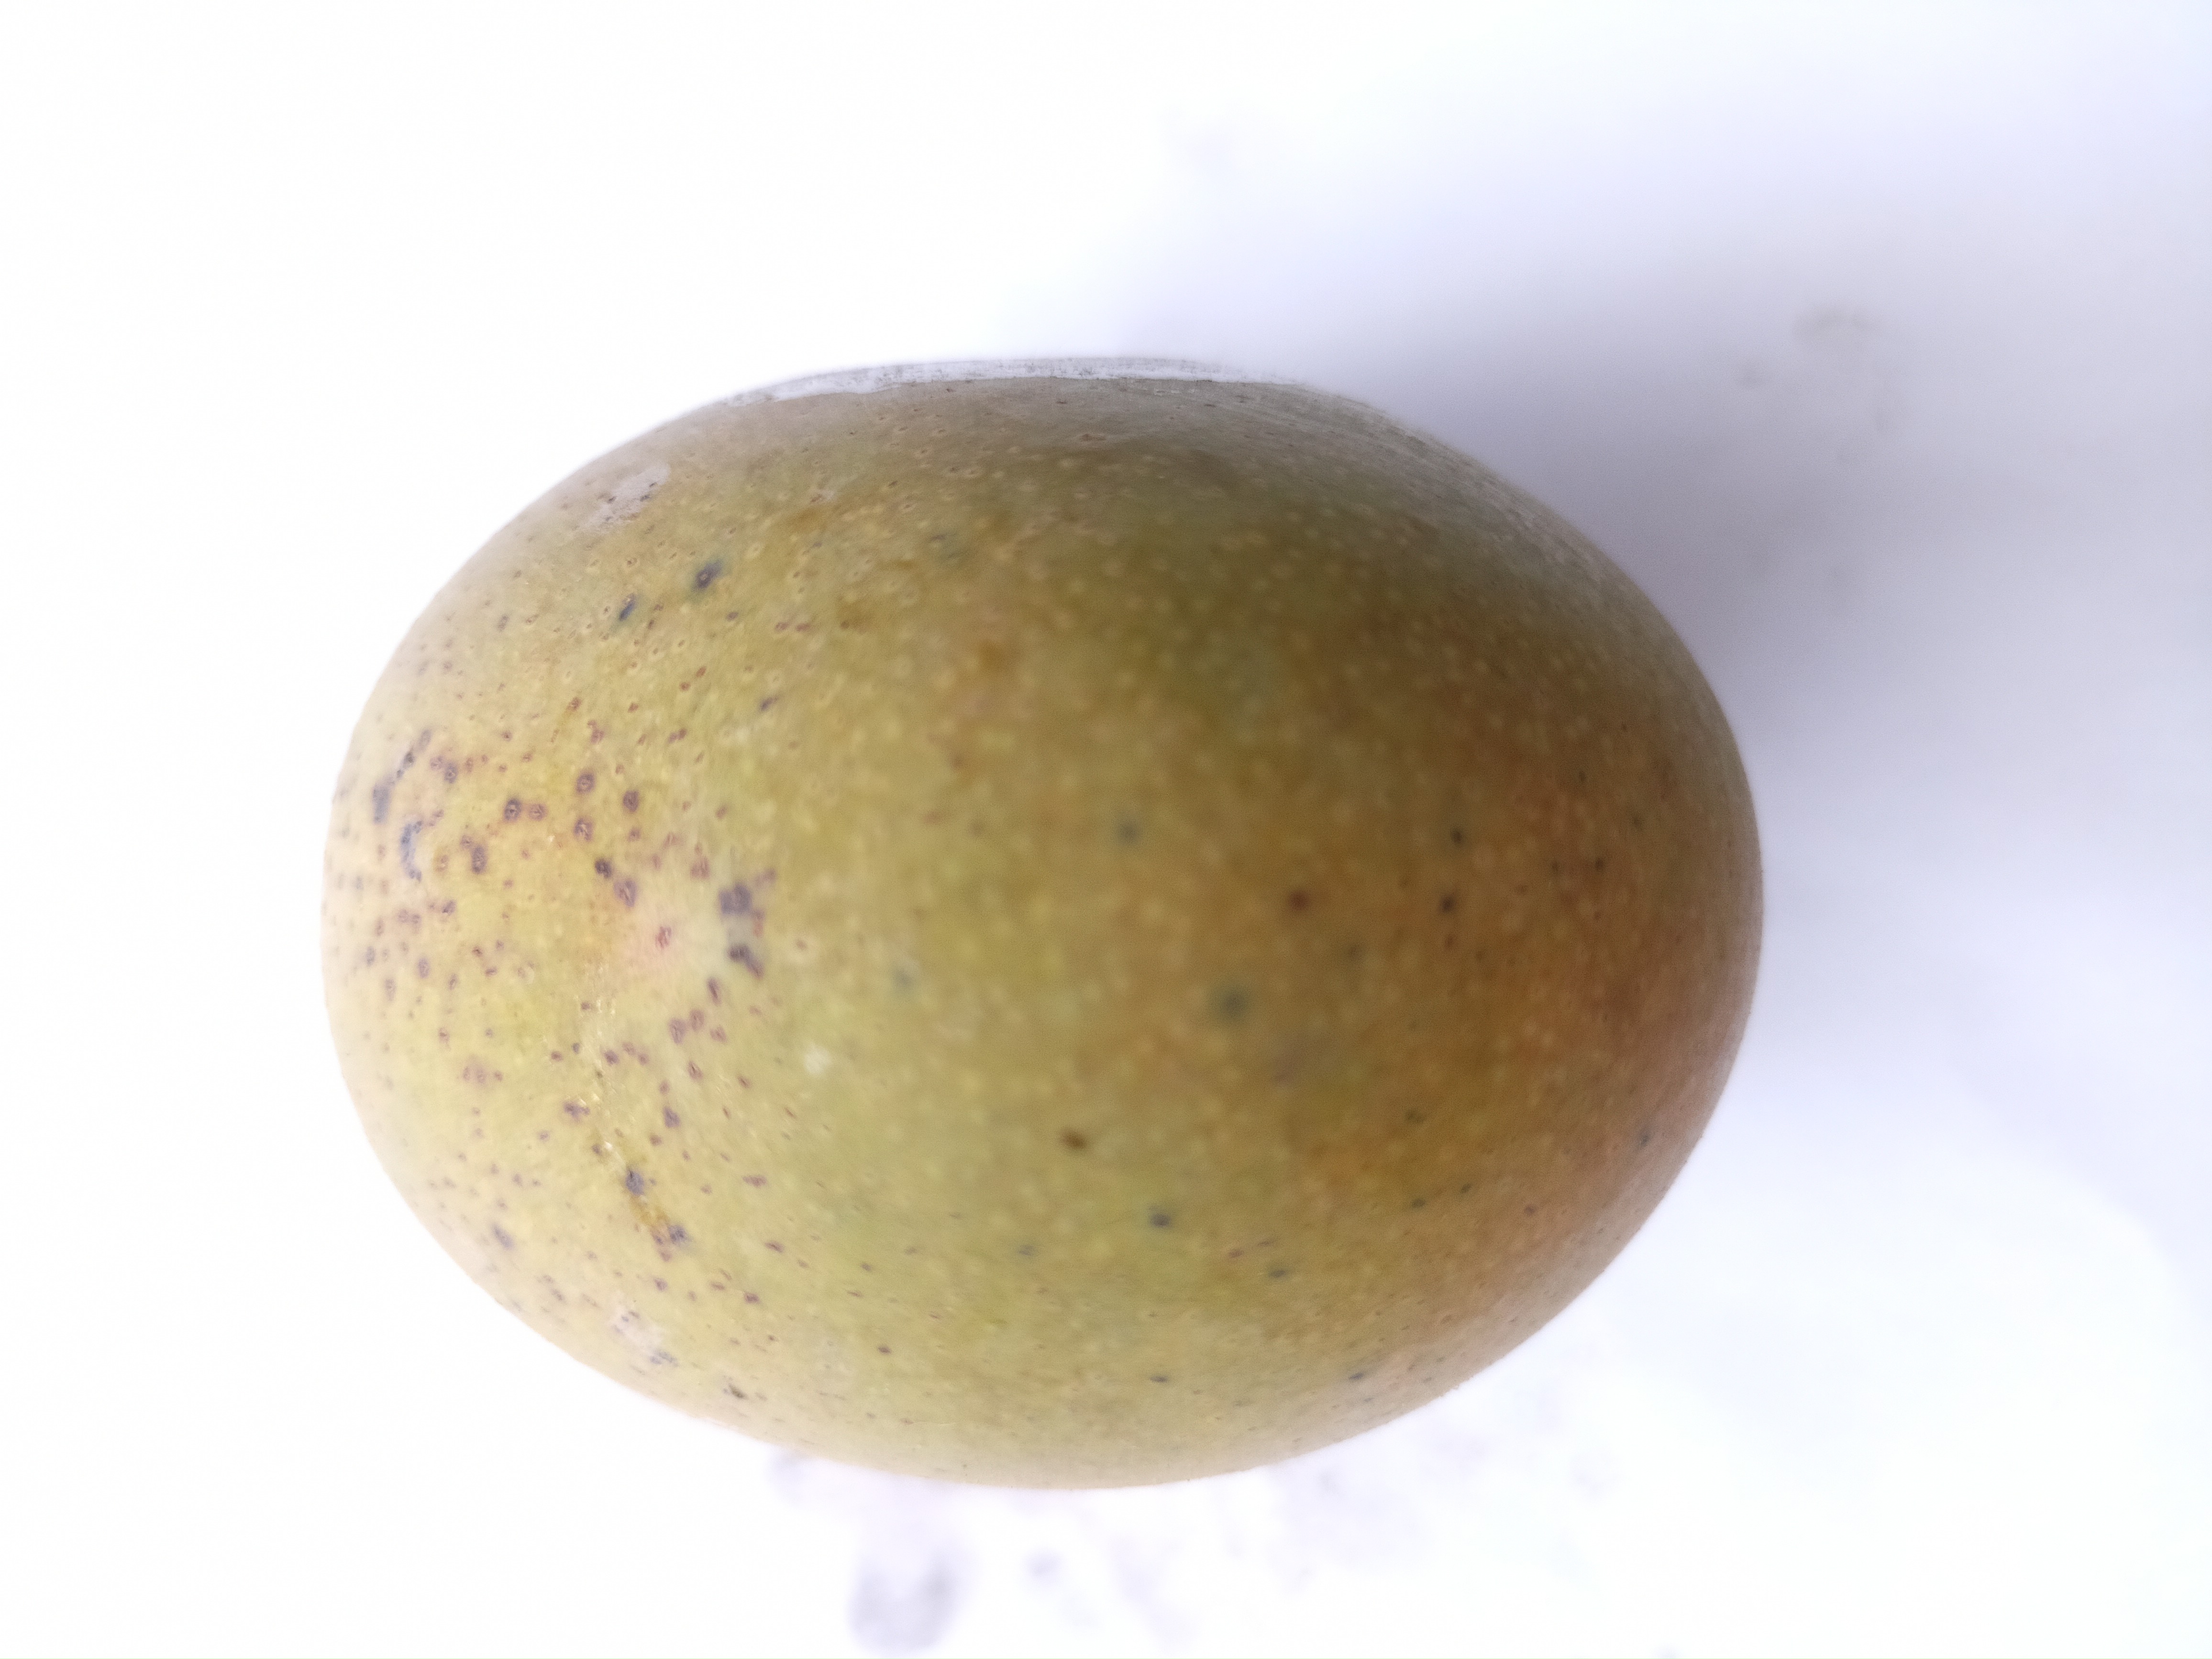
Mango variety: Khrishapat